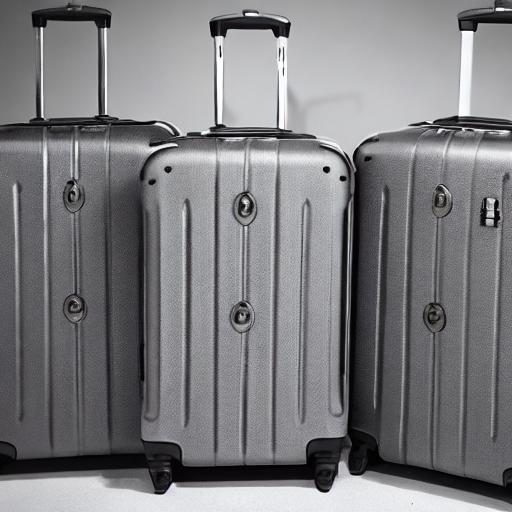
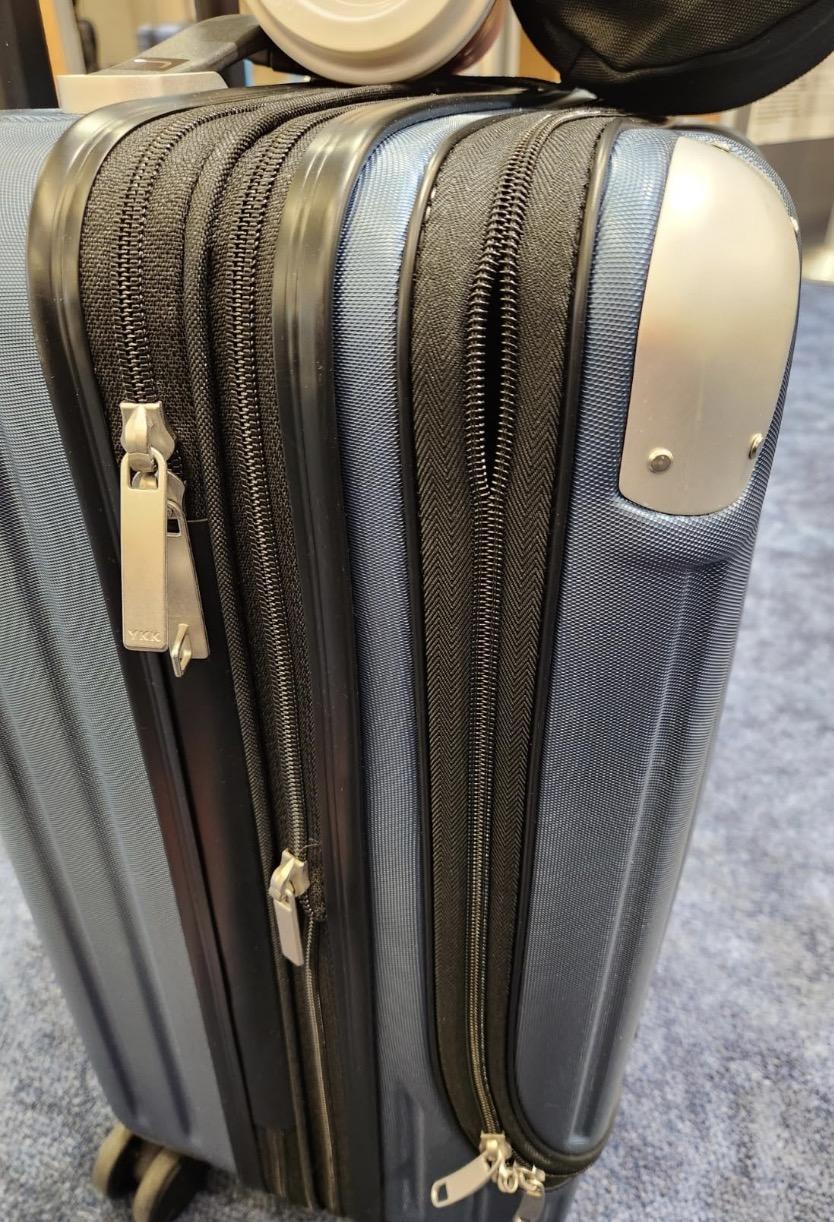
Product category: items_tea
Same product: no